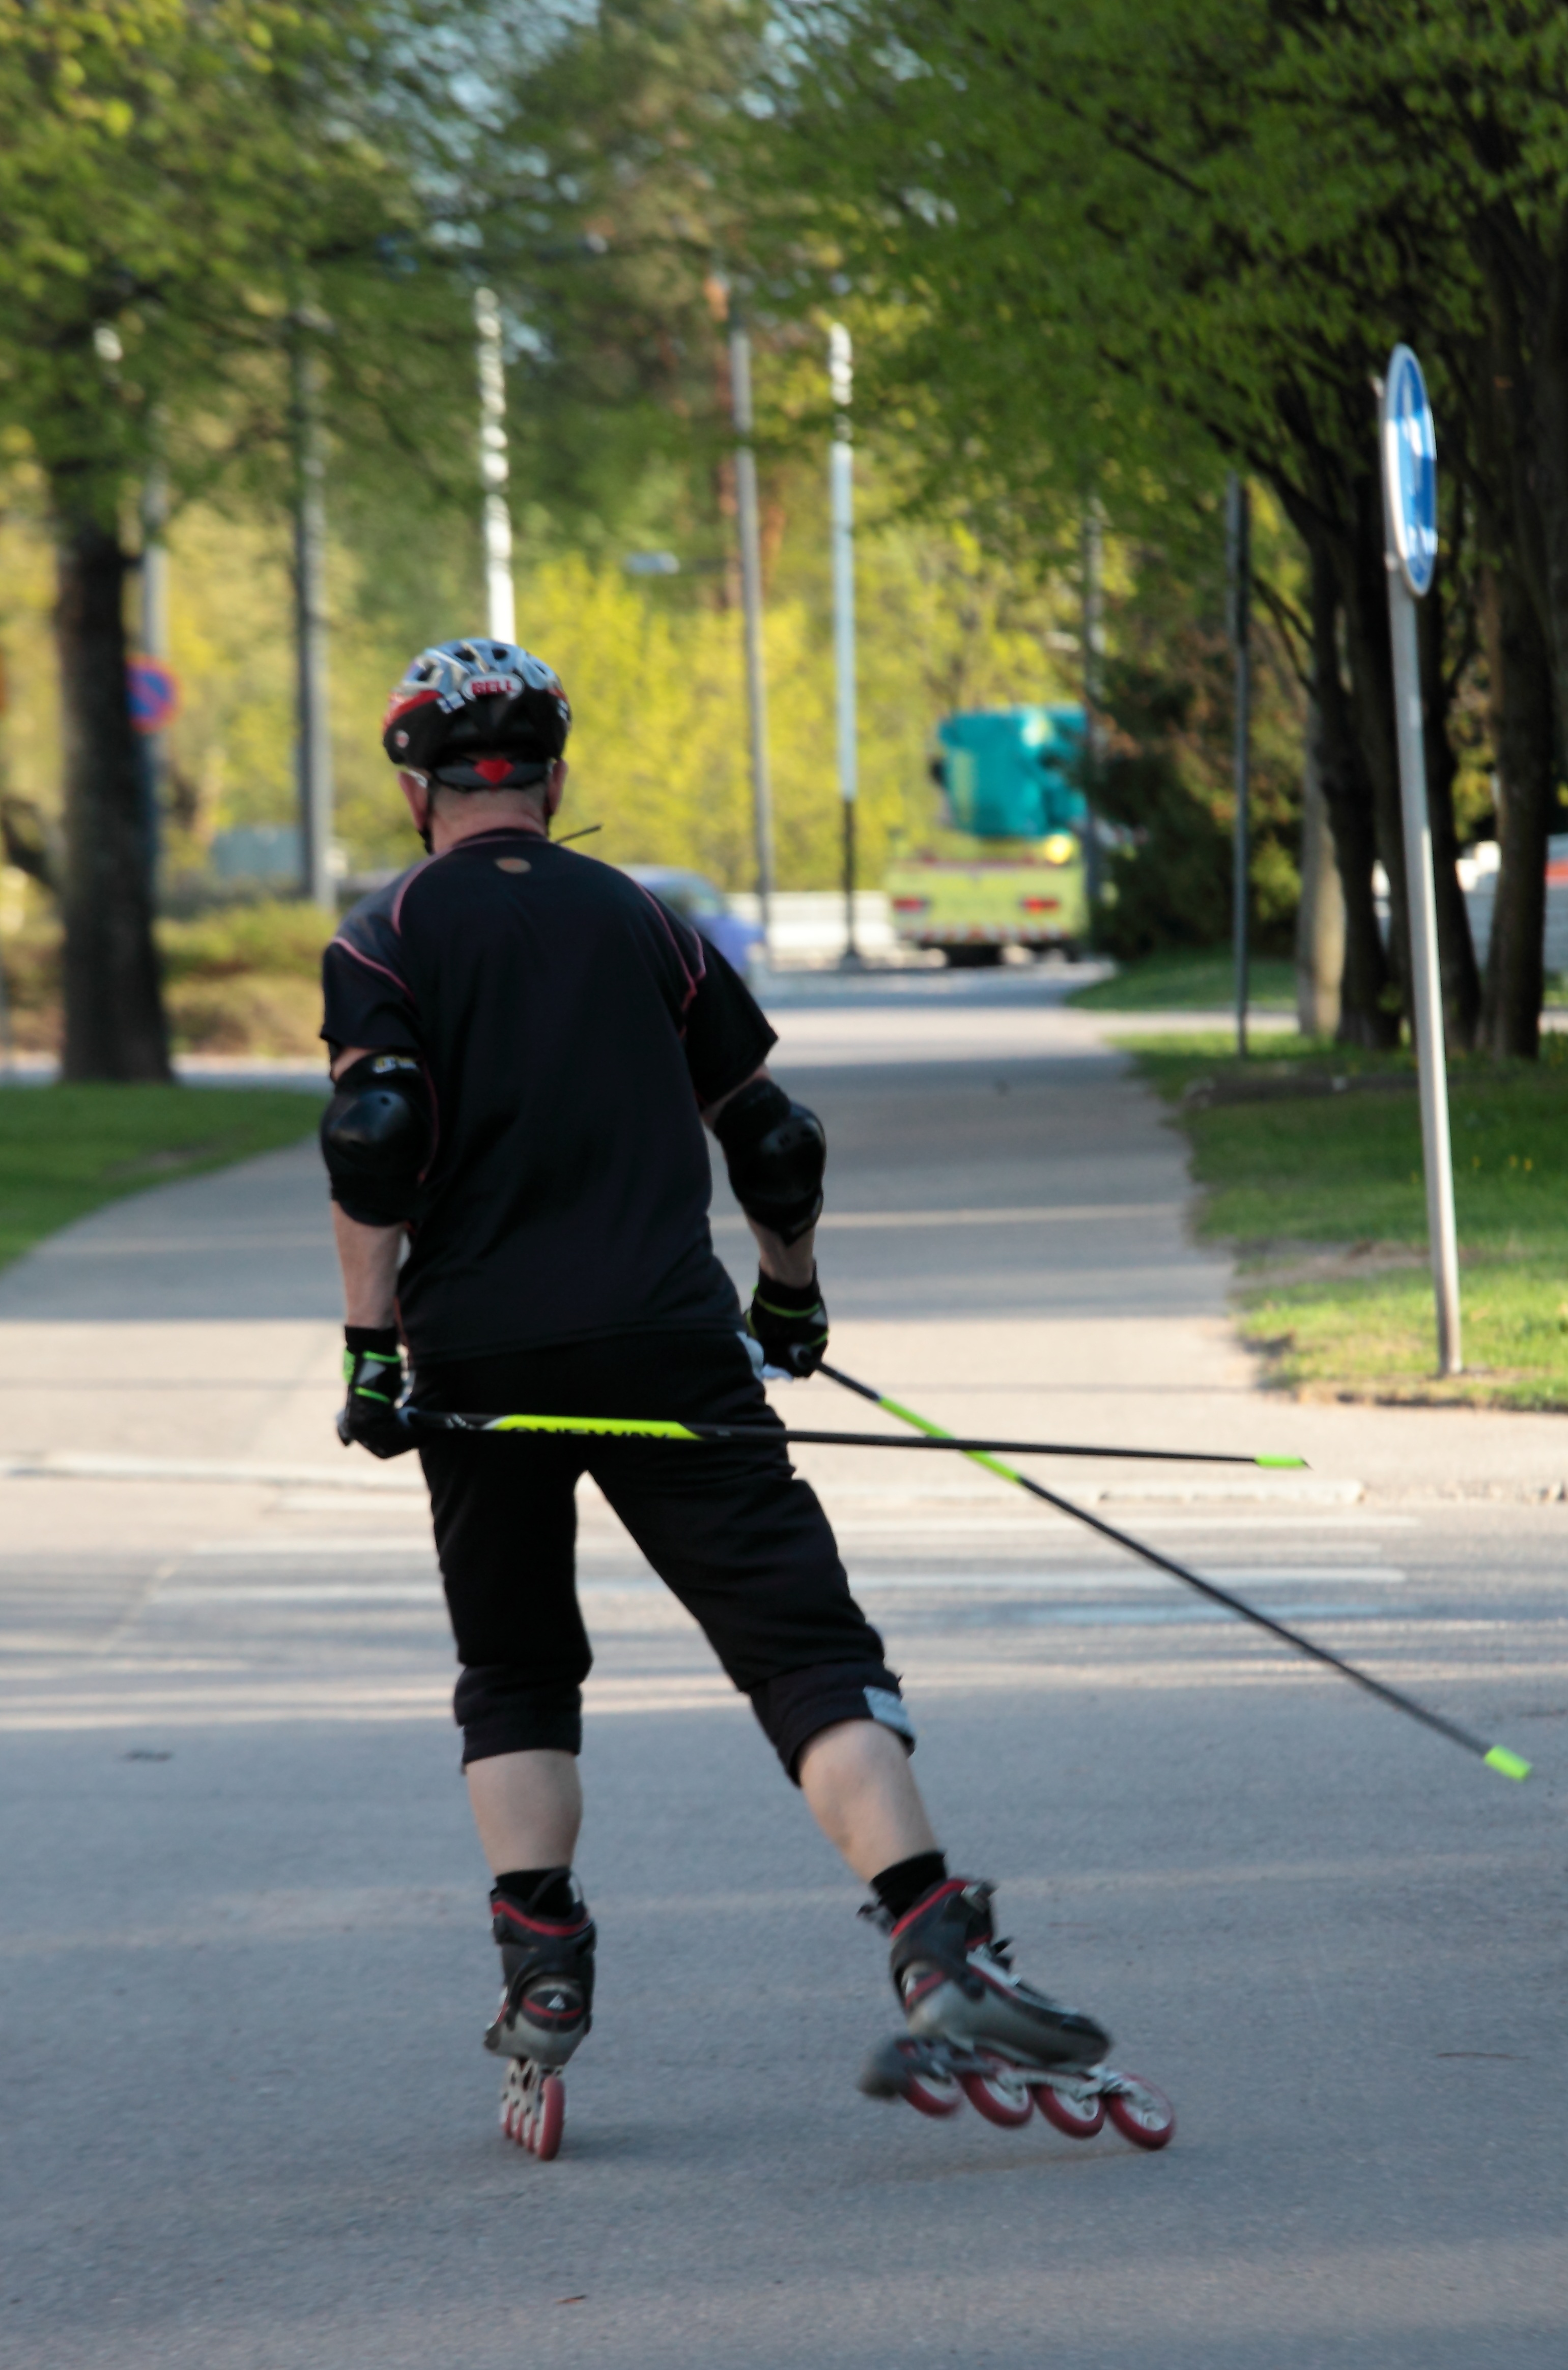
man, sport, summer, sports equipment, longboard, sports, helmet, elbow, skating, footwear, sticks, summer sport, roller skates, inline skating, in sports, longboarding, roller skating, roller sport